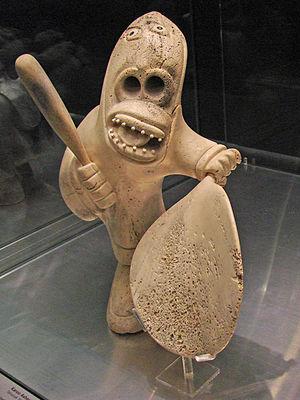
Karoo Ashevak est un sculpteur Inuit.